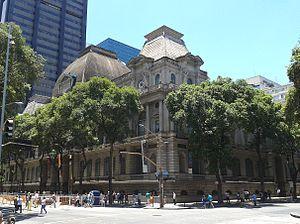
Le musée national des Beaux-Arts, au Brésil, est un musée d'art situé à Rio de Janeiro.